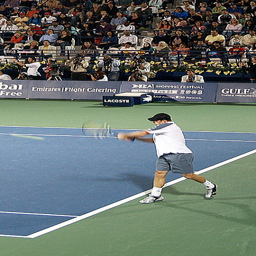
A man holding a tennis racquet on top of a tennis court.
a tennis player hits a tennis ball
a man in the tennis court with a racket playing
Player returning volley during match play on tennis court.
A professional tennis player returning a shot at night